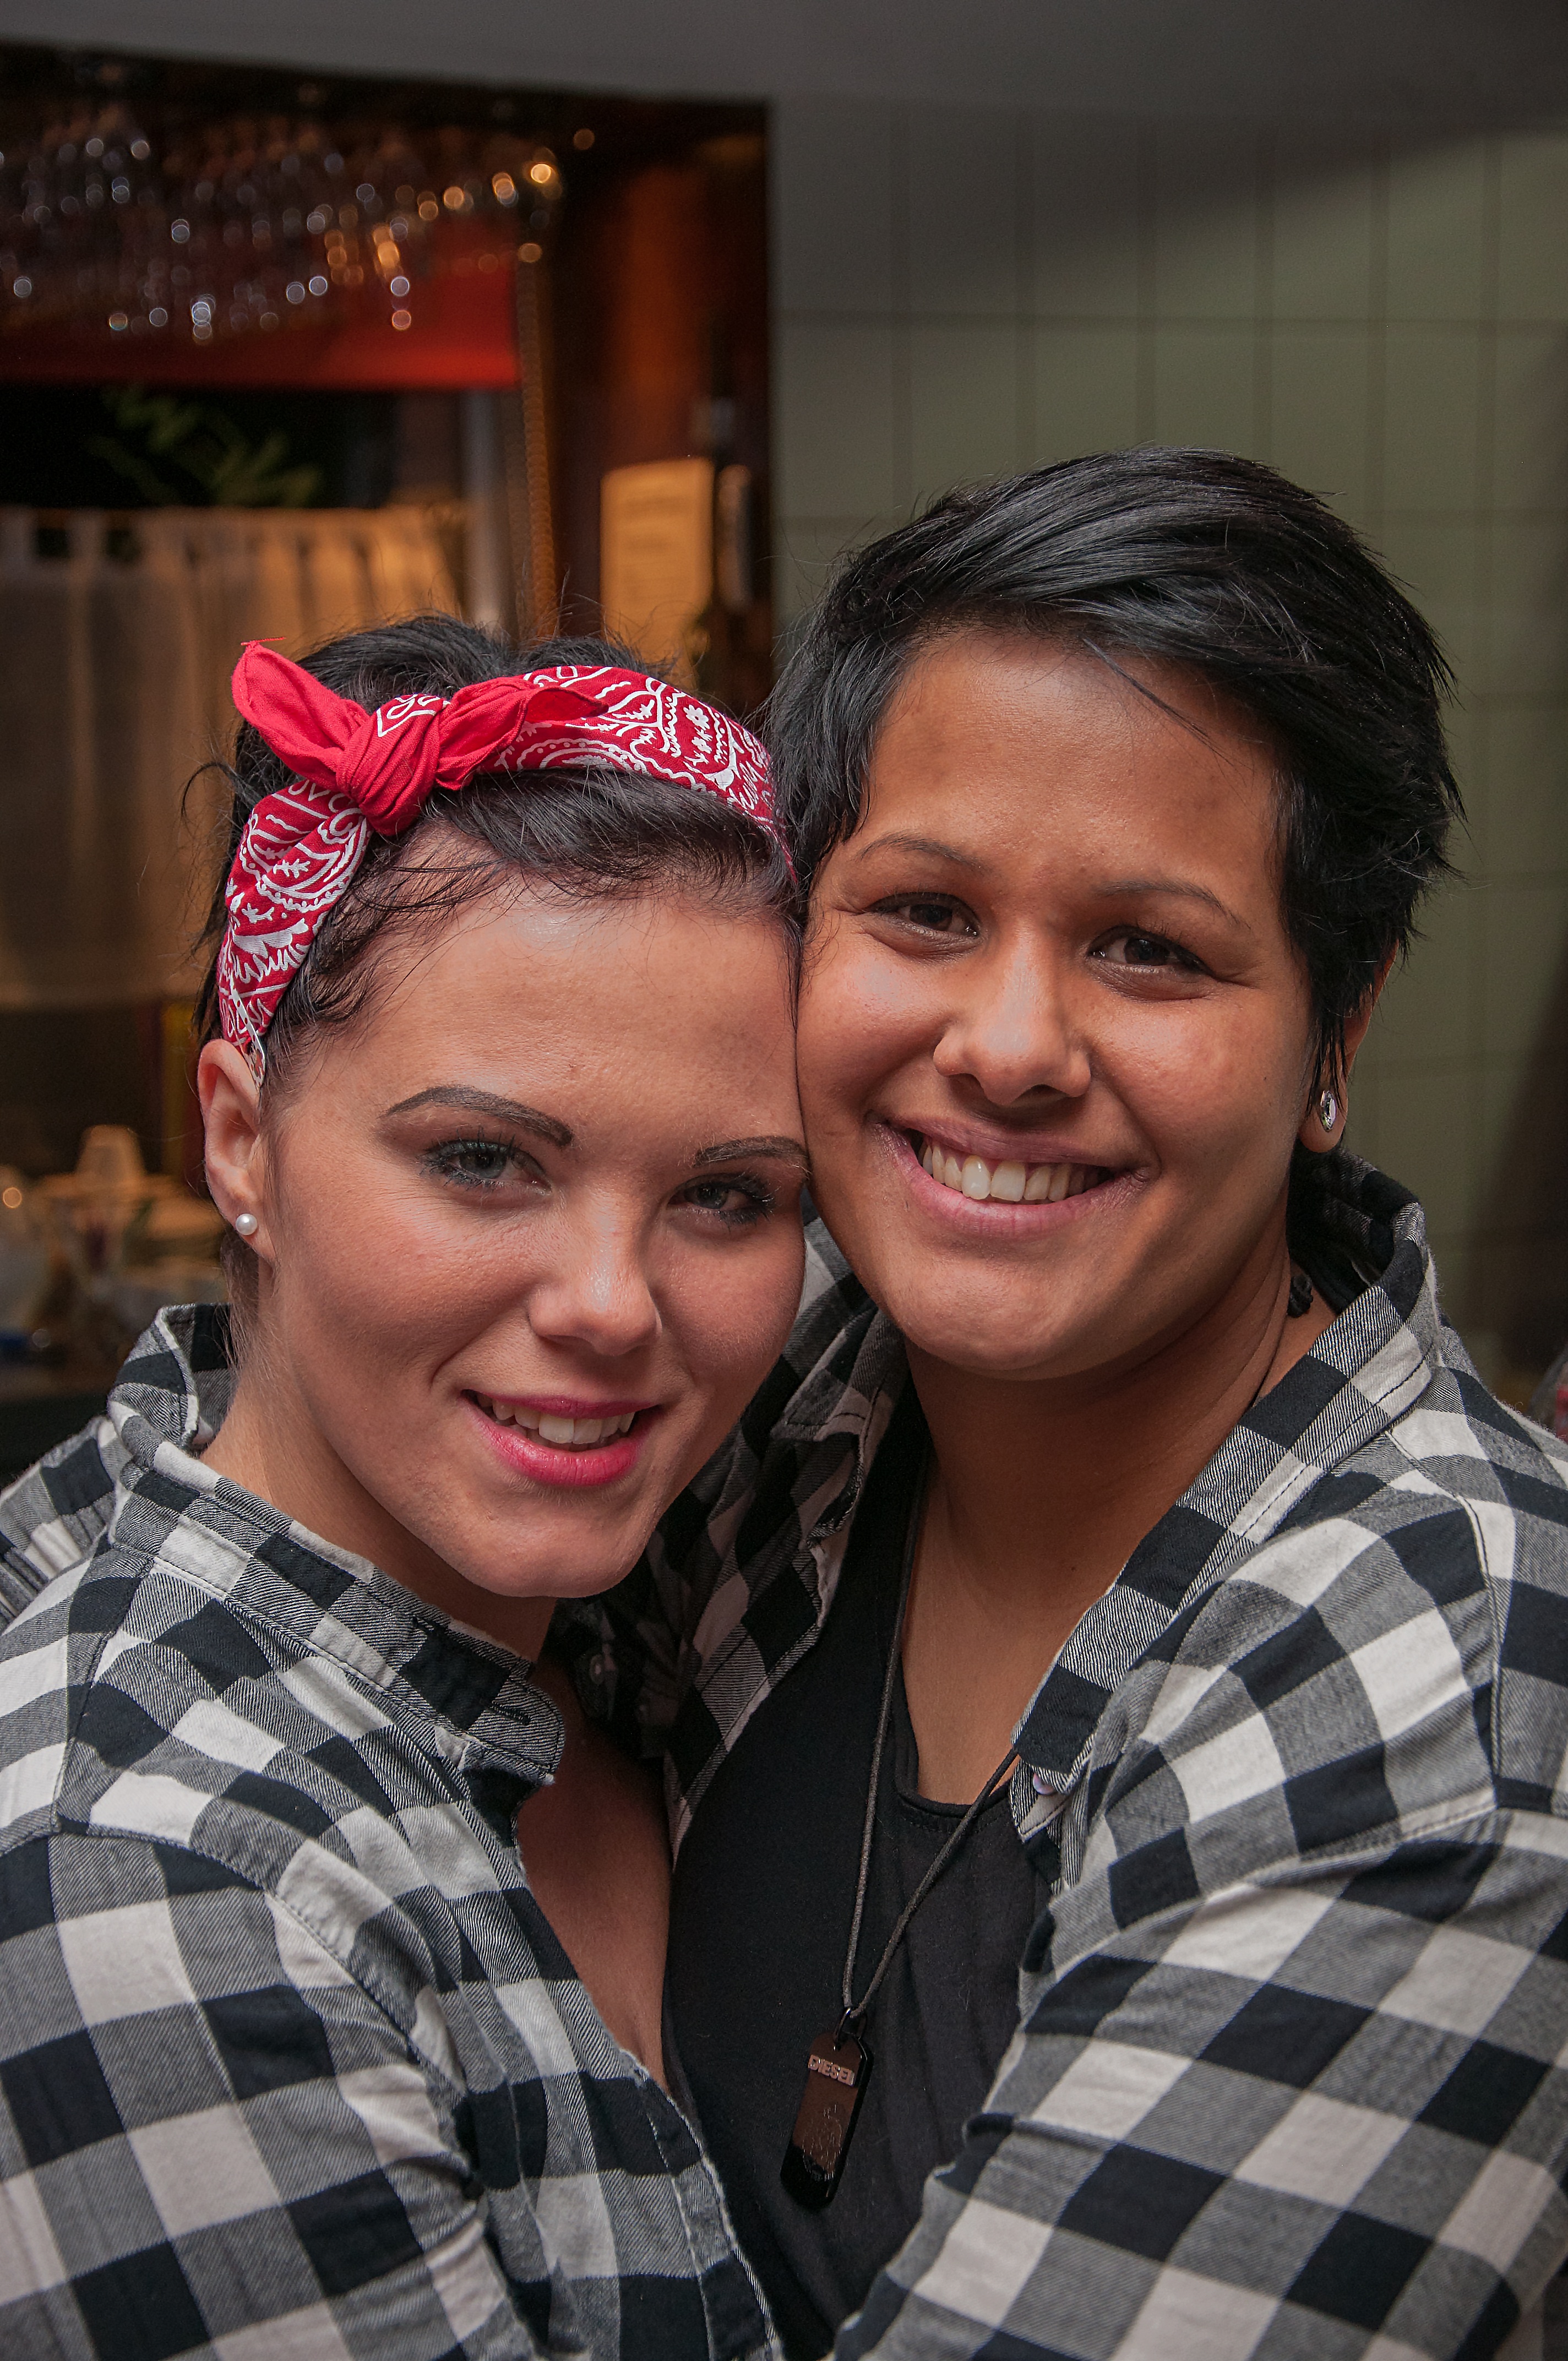
people, girl, woman, portrait, human, marriage, facial expression, smile, women, joy, beautiful, faces, girlfriends